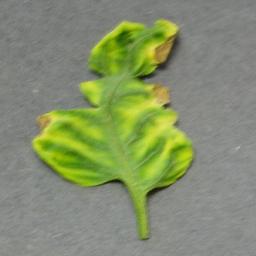
Label: Tomato___Tomato_Yellow_Leaf_Curl_Virus